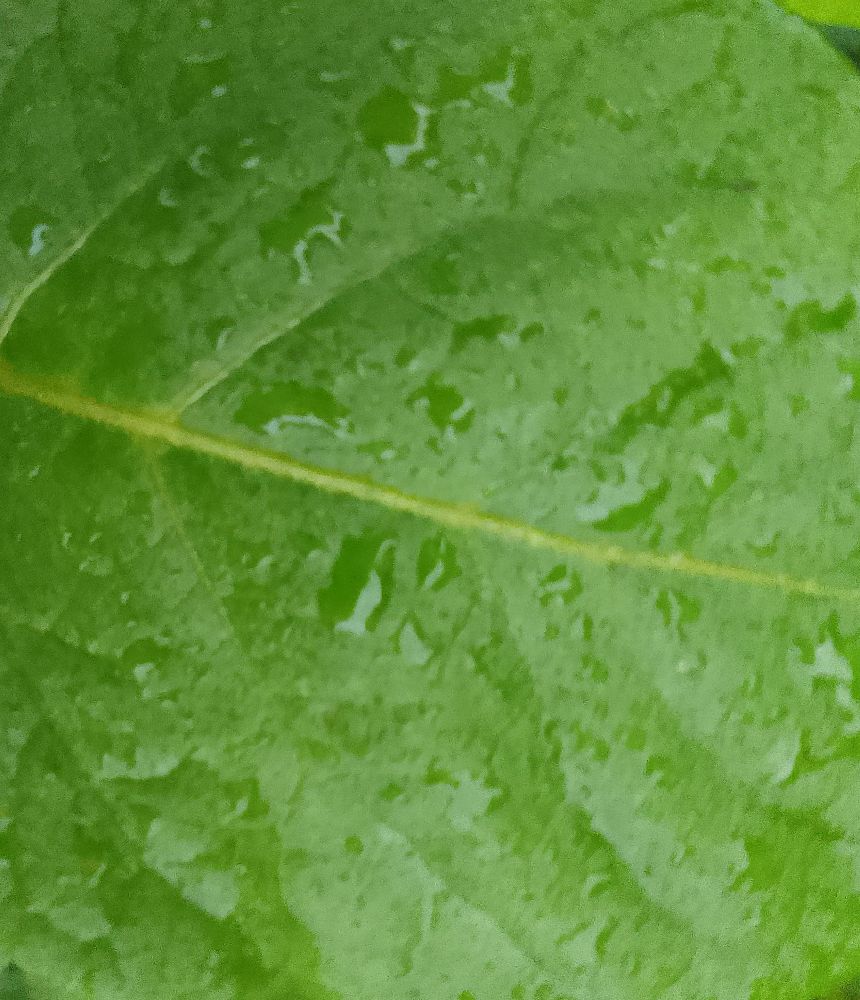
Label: Healthy